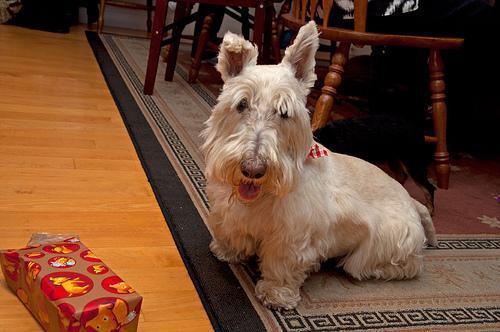
scottish terrier